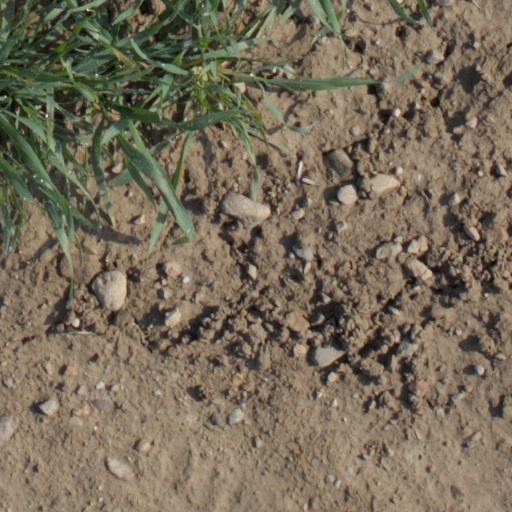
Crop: wheat